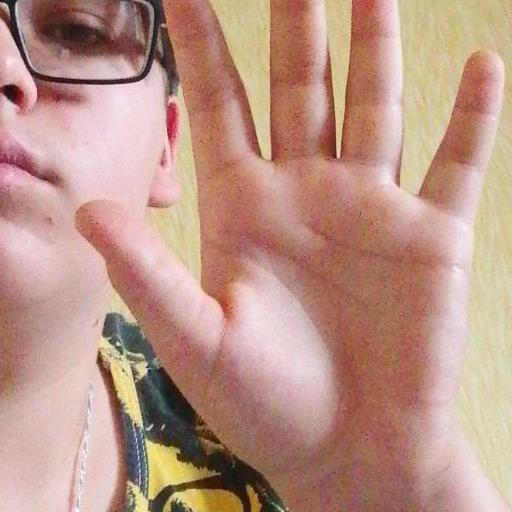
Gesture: palm